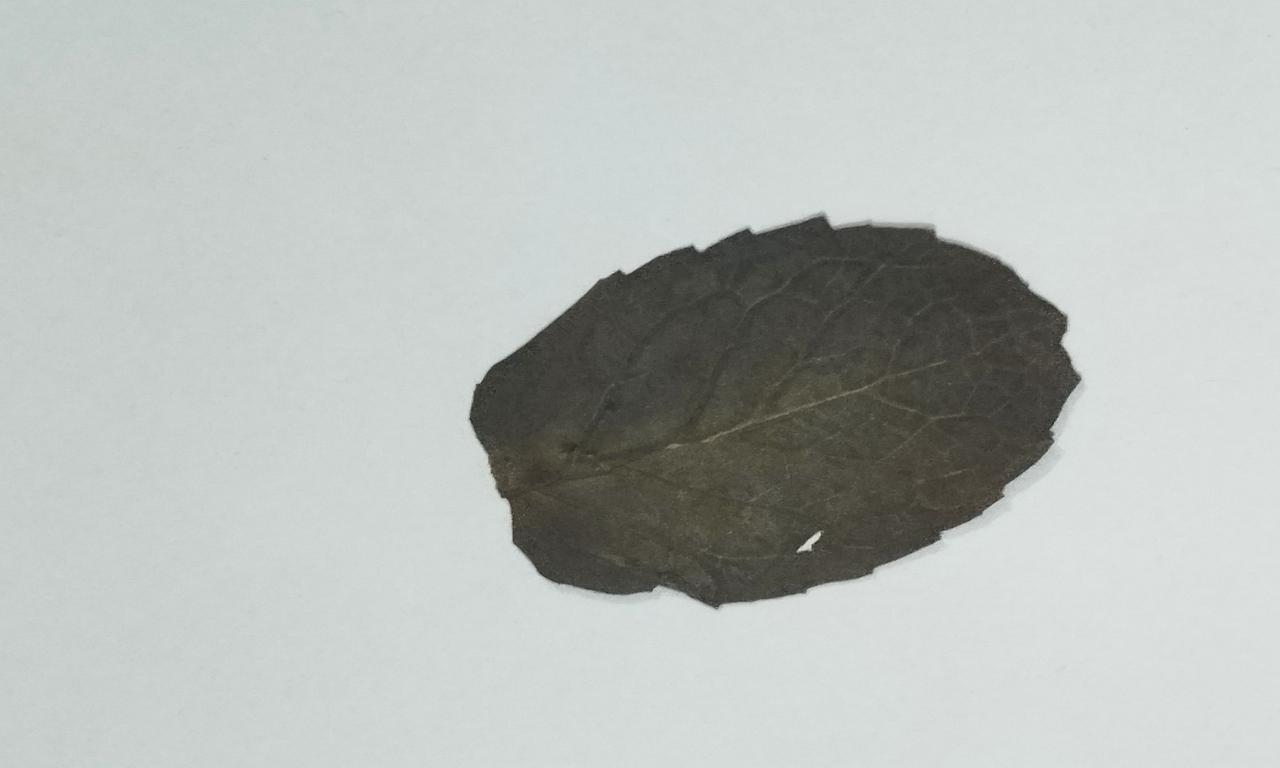
Label: Dried